Francis Murphy (Australian politician)

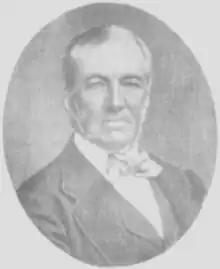

Sir Francis Murphy (1809 – 30 March 1891) was an Australian politician, first Speaker of the Victorian Legislative Assembly.